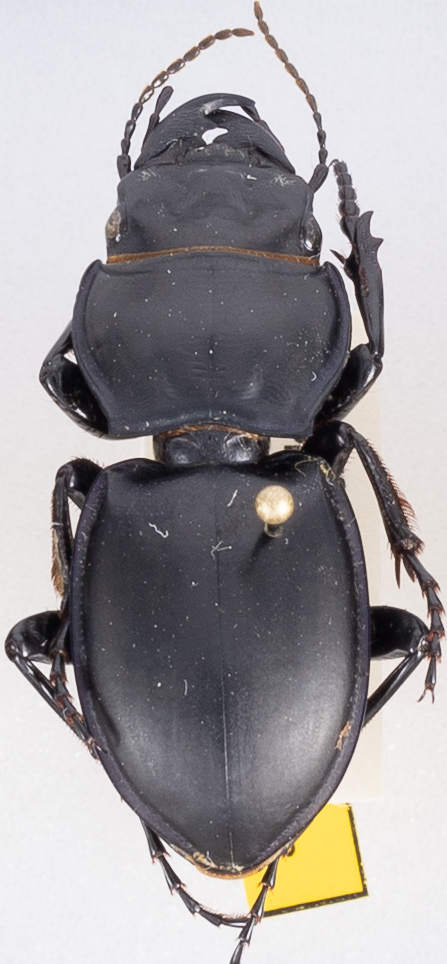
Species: Pasimachus californicus
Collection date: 2019-08-12
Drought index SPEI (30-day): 0.36
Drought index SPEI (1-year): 2.09
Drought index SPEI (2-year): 0.82